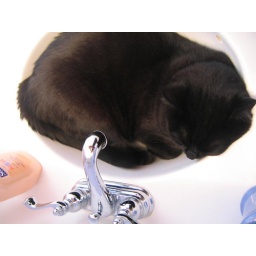
Ninja in my bathroom sink